Dornbirn

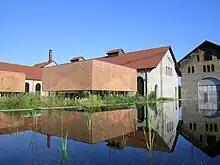
Inatura

The current mayor (since 2013) is Andrea Kaufmann (ÖVP). The current vice-mayor is Julian Fässler (ÖVP).